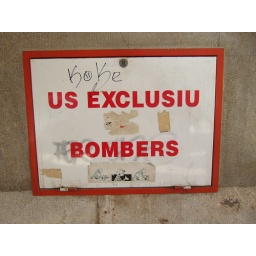
Amazing that the Mallorcan government provides such a useful facility in the wall of their parliament building